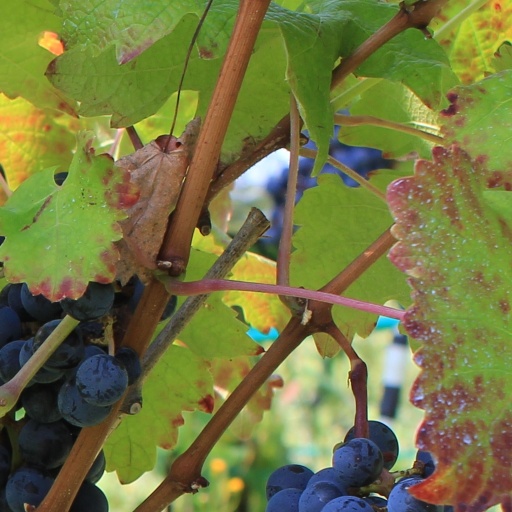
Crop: grape